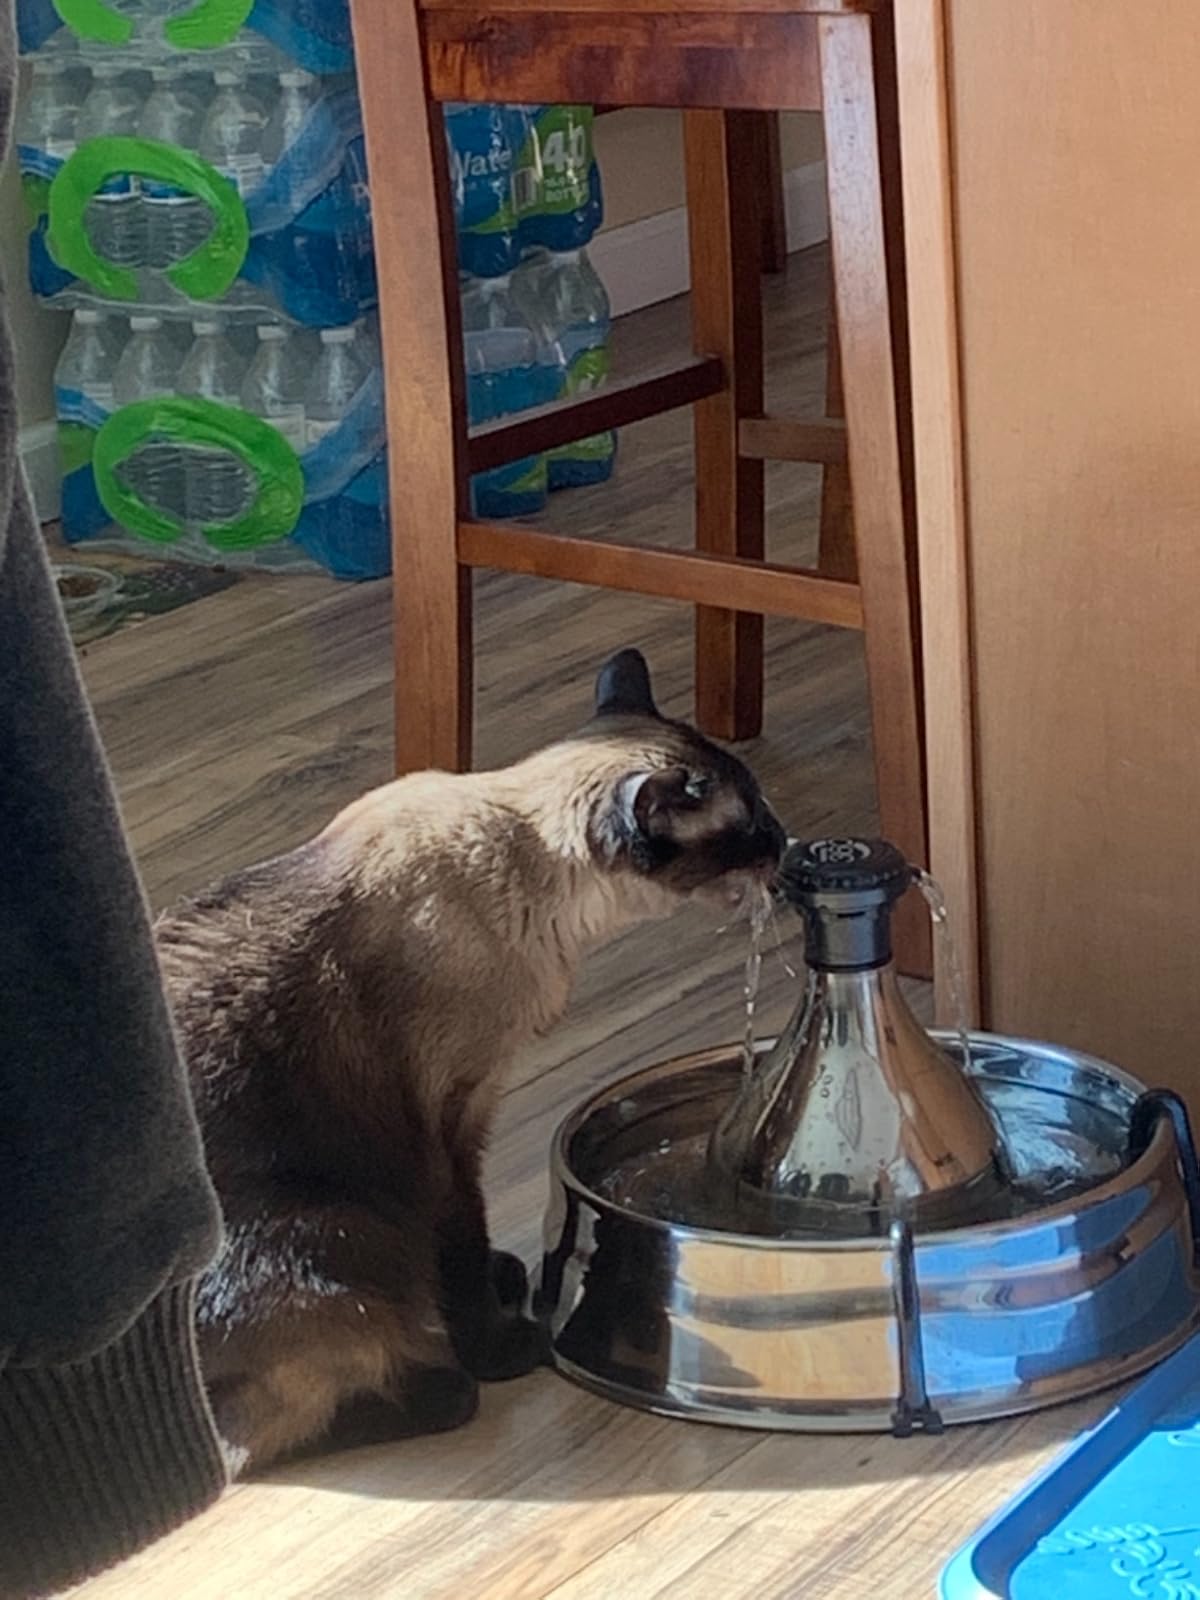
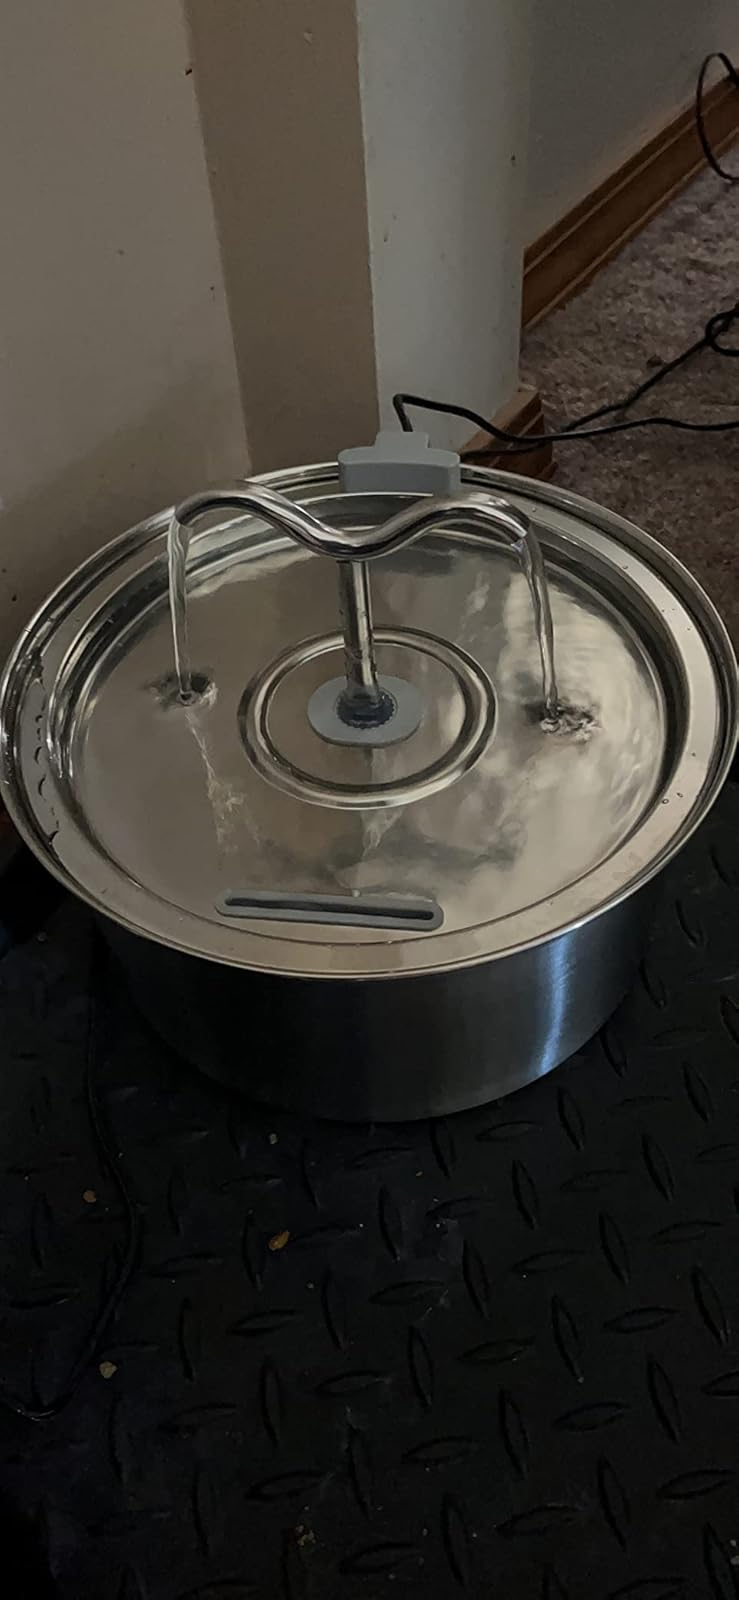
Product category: items_bowl
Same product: no